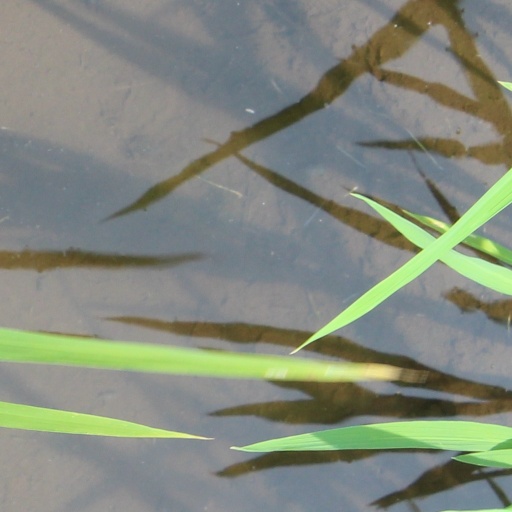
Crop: rice